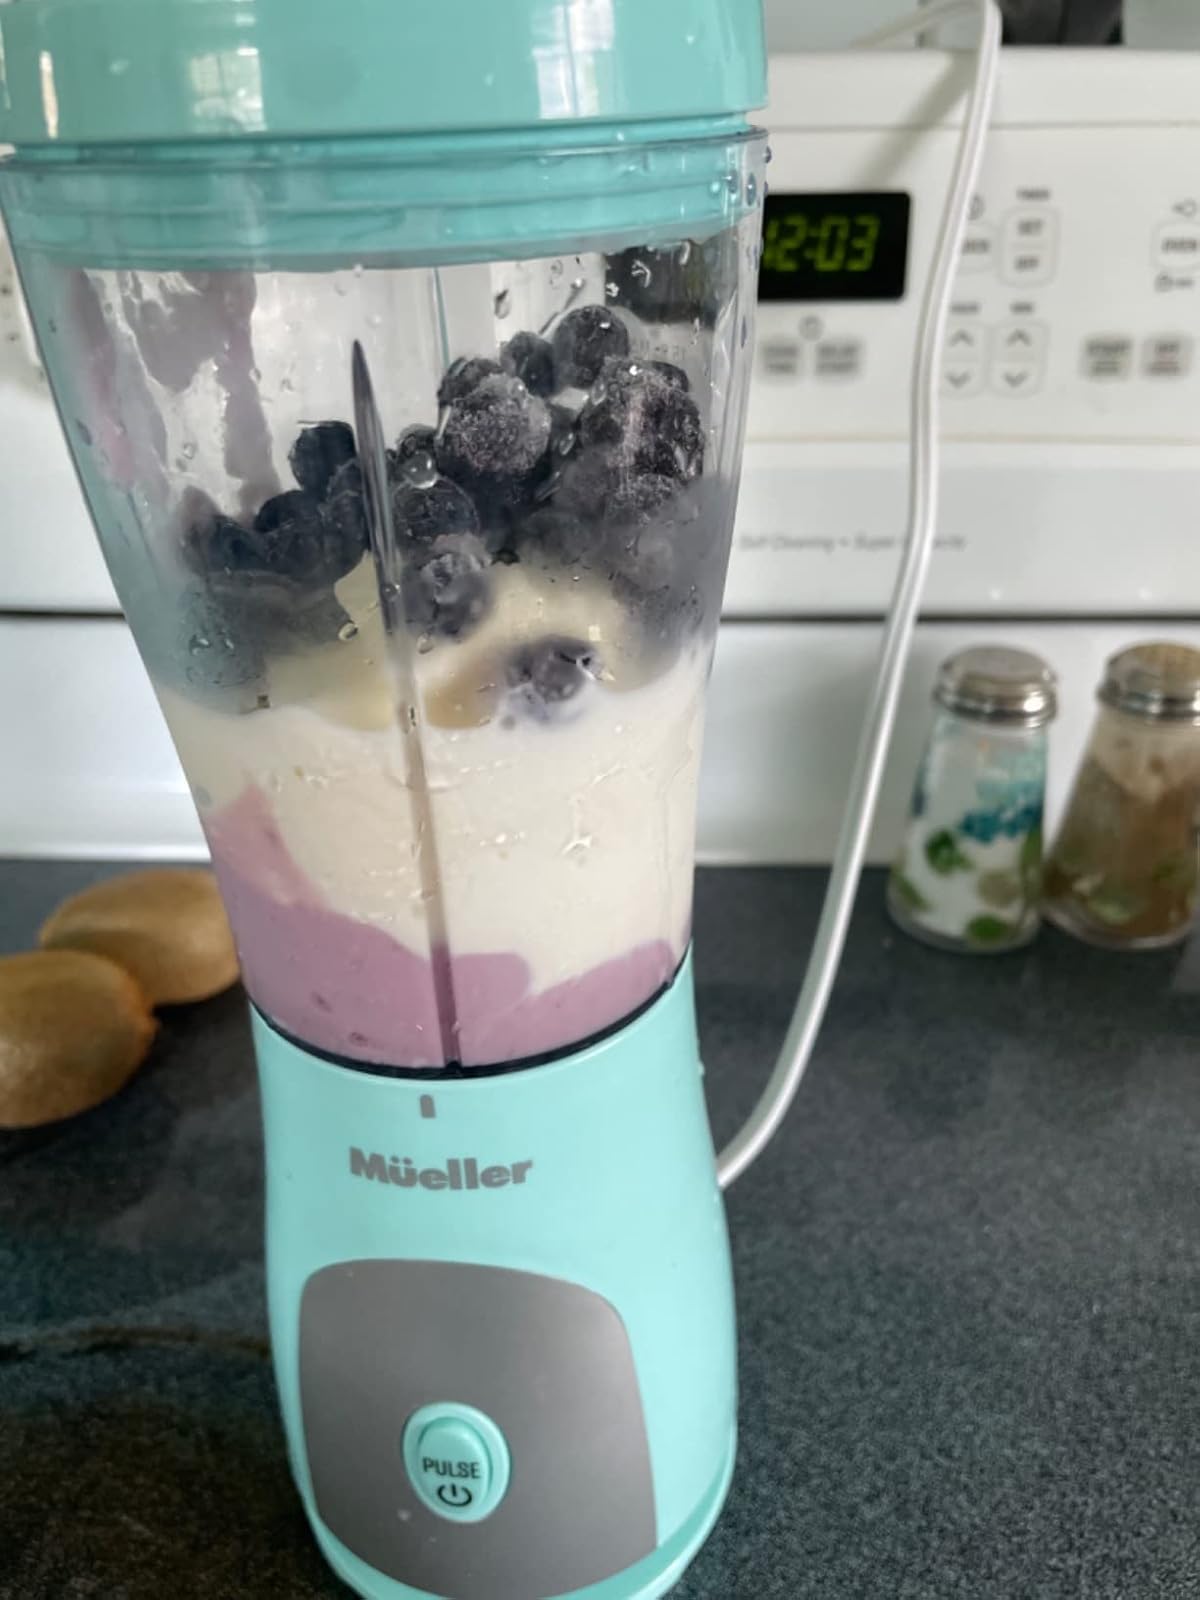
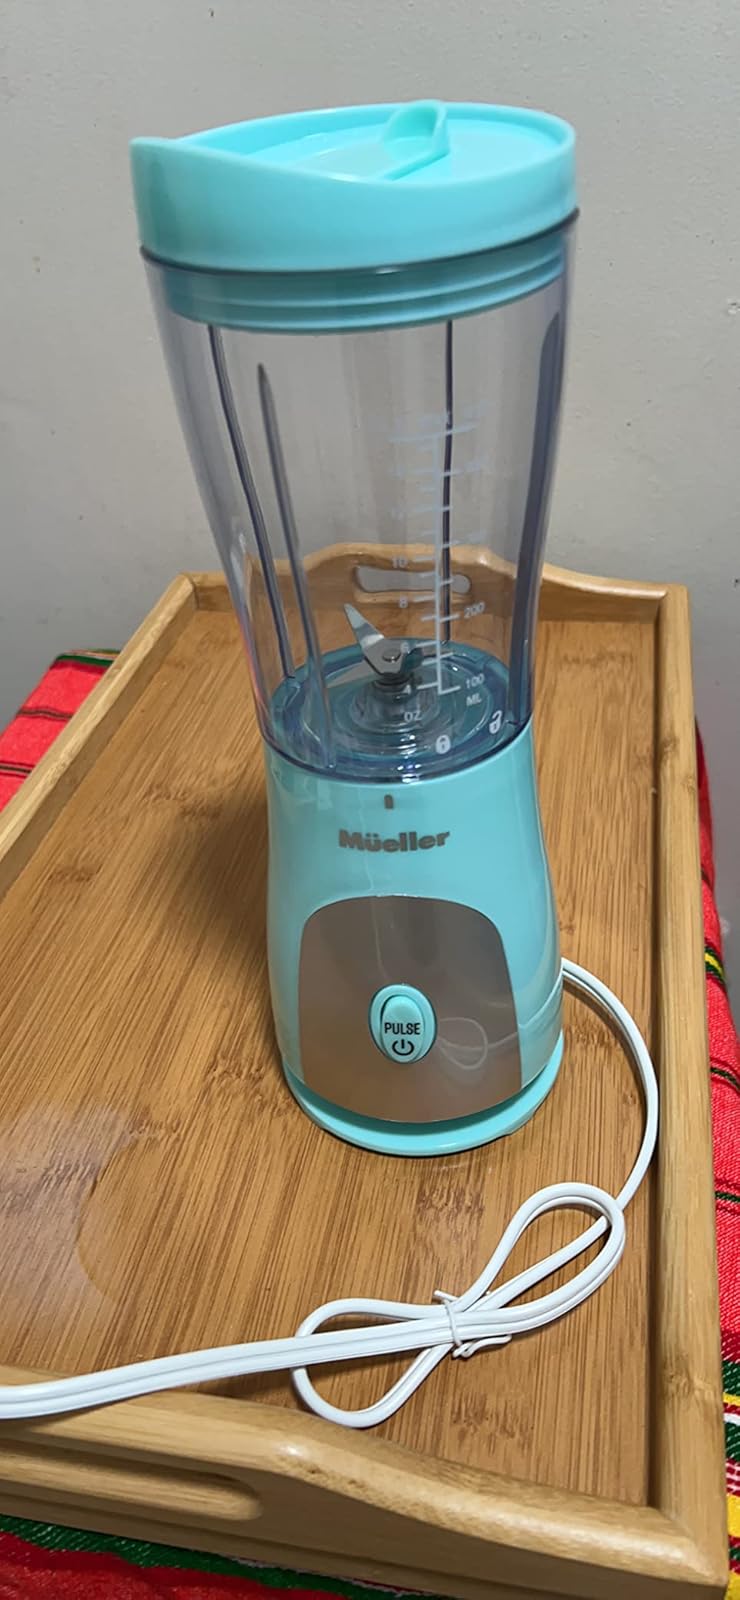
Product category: items_blender
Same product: yes